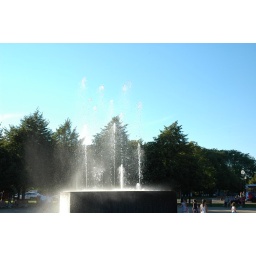
This shot water on the ground and kids loved to play in it.